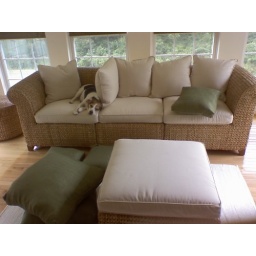
spenser knocks all my new pretty green pillows off the seagrass couch in the sunroom